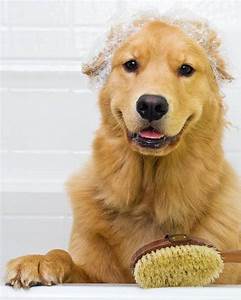
Label: dog